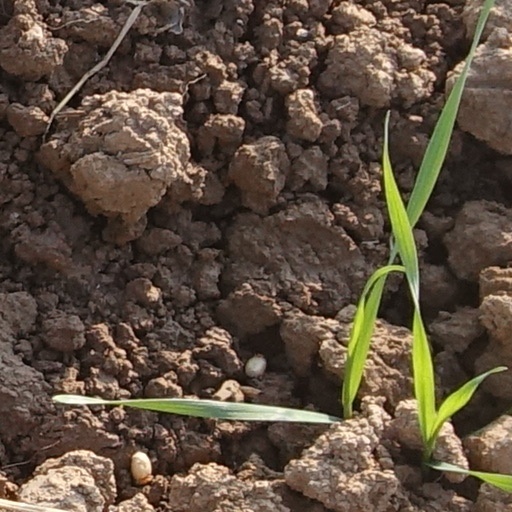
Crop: wheat